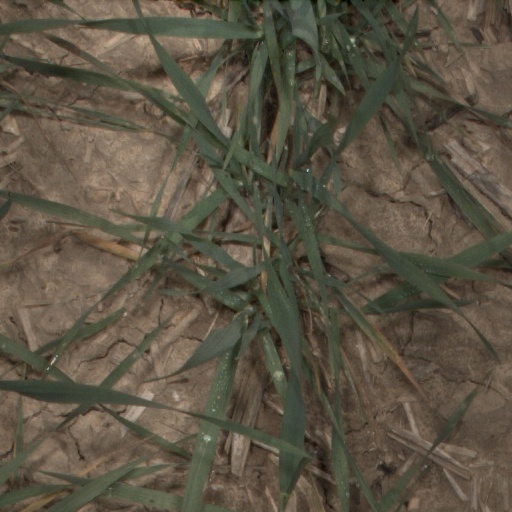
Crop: wheat